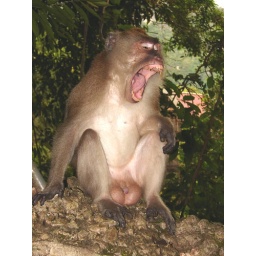
tired monkey - hiding in forest during a short rain shower